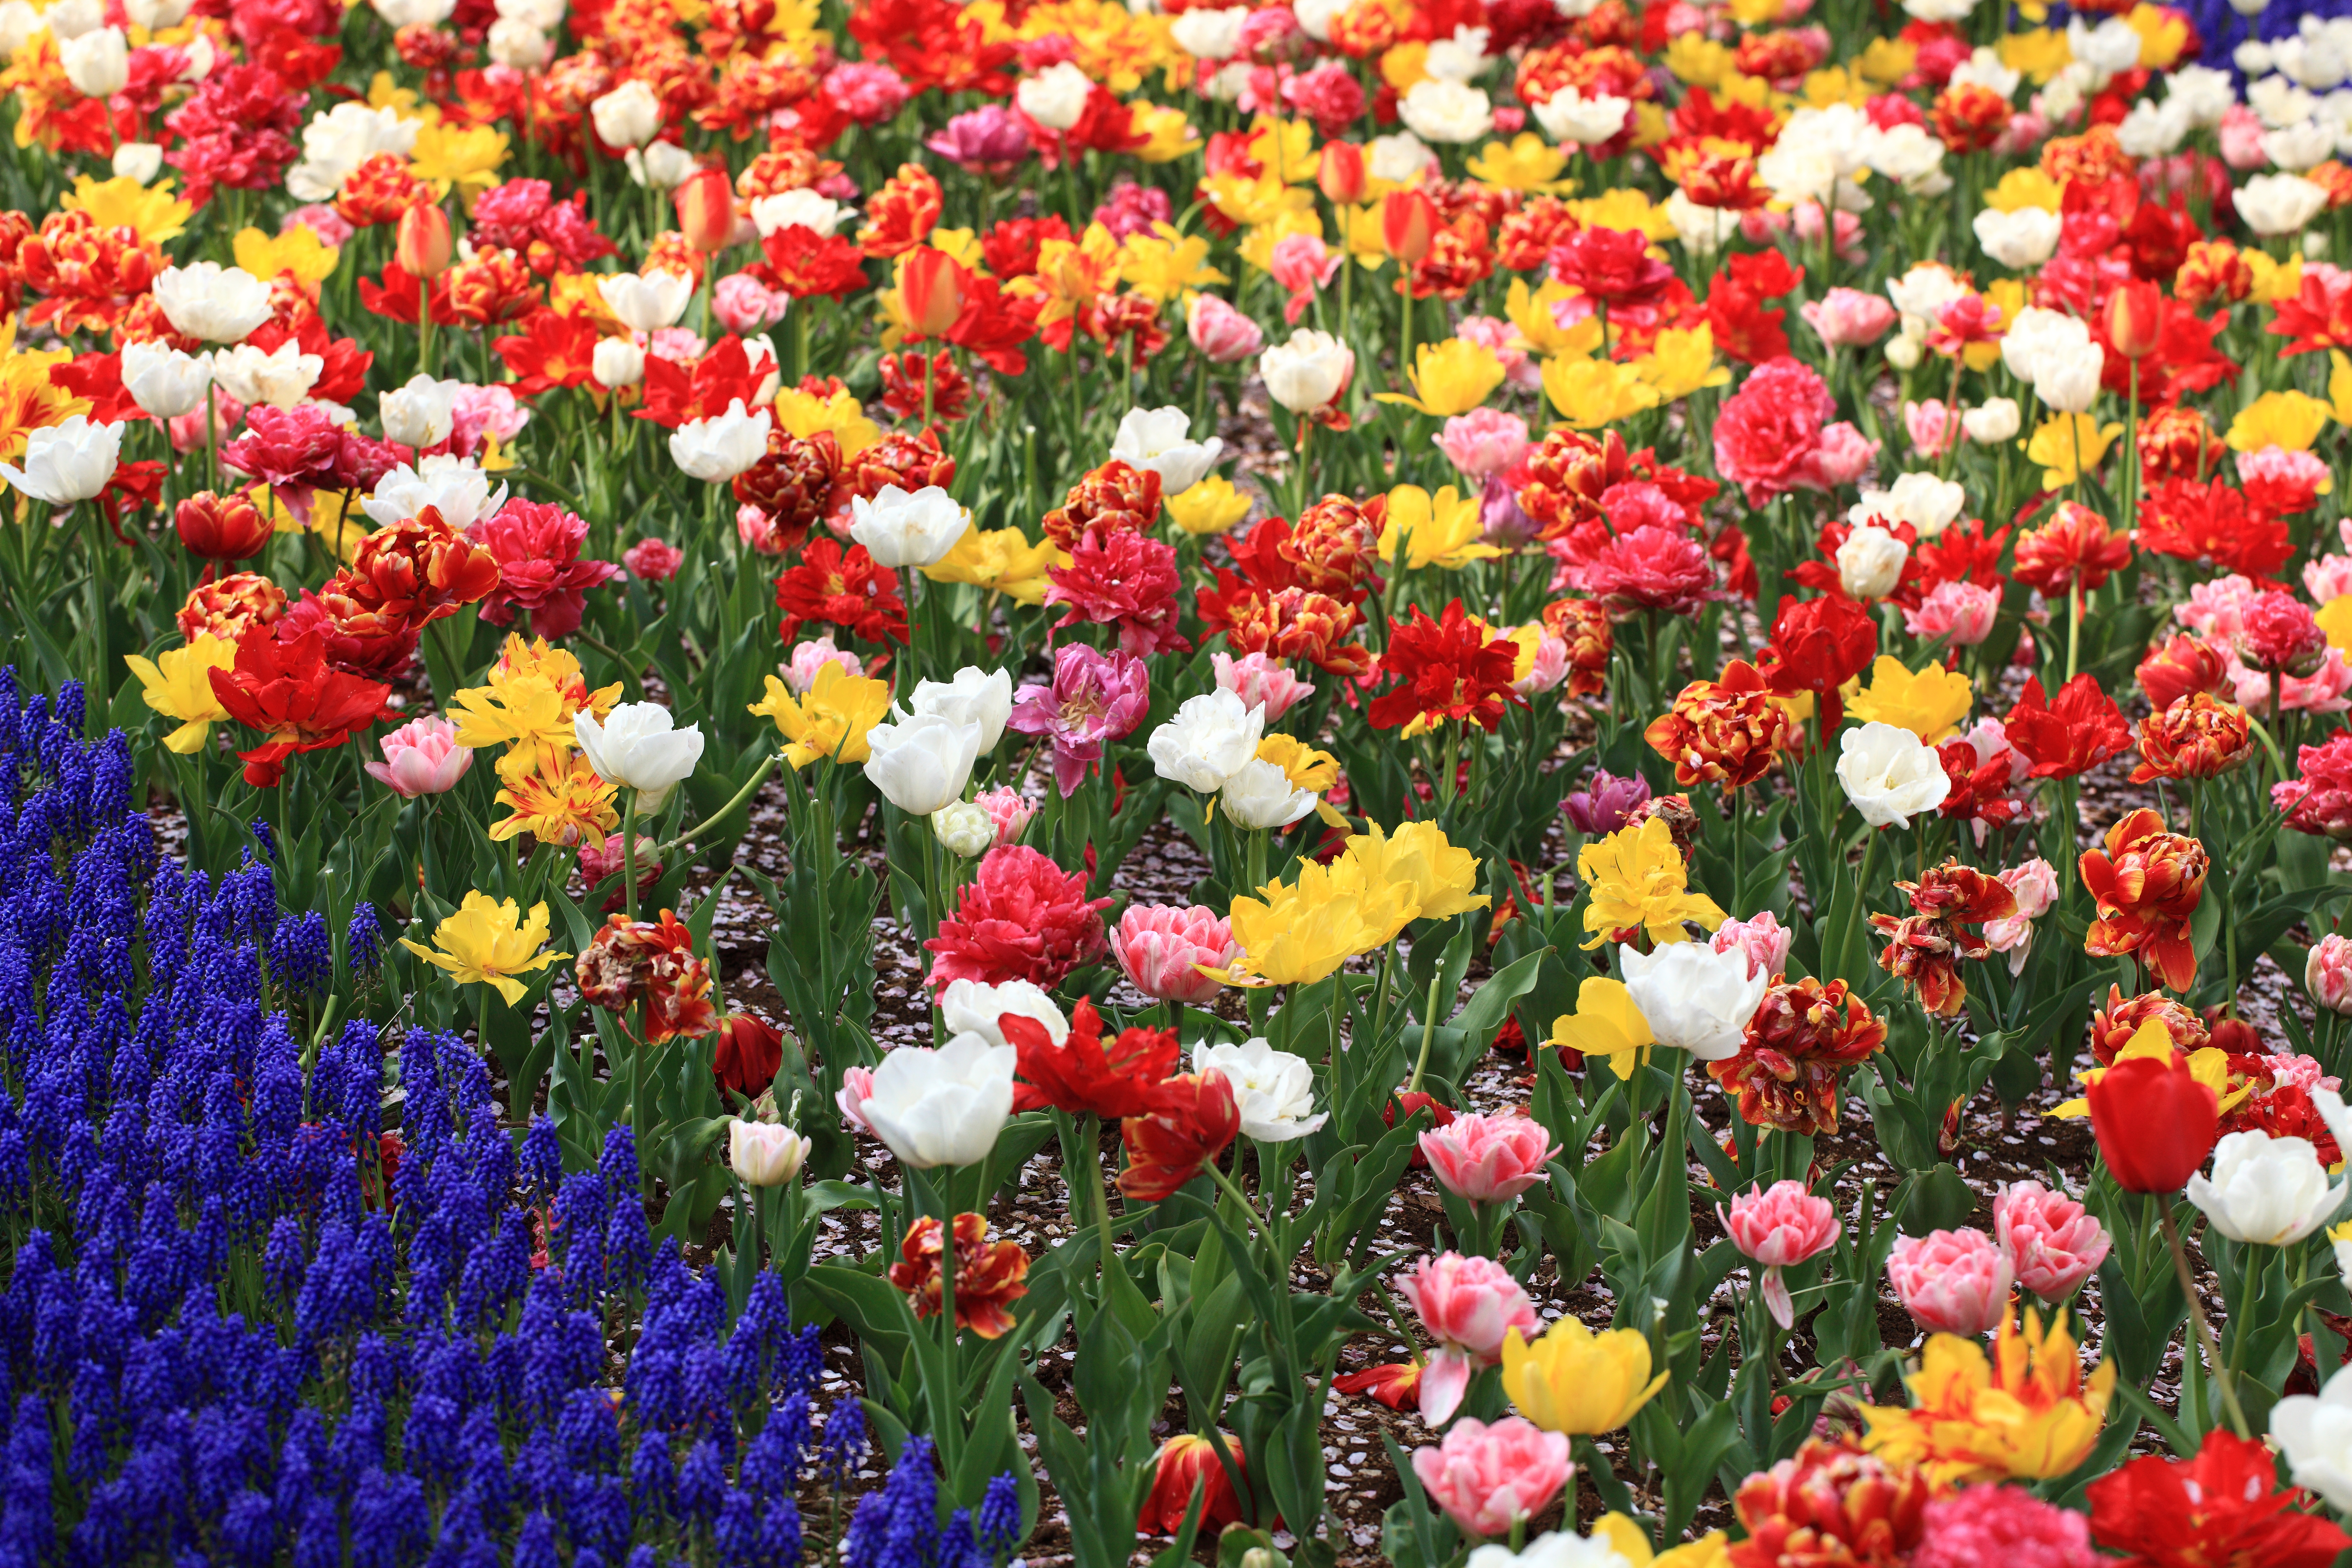
blossom, plant, flower, petal, tulip, pattern, high, flora, wildflower, background, tokyo, wallpaper, 5d, hires, markii, hi, res, resolution, tachikawa, showakinenpark, flowering plant, annual plant, land plant